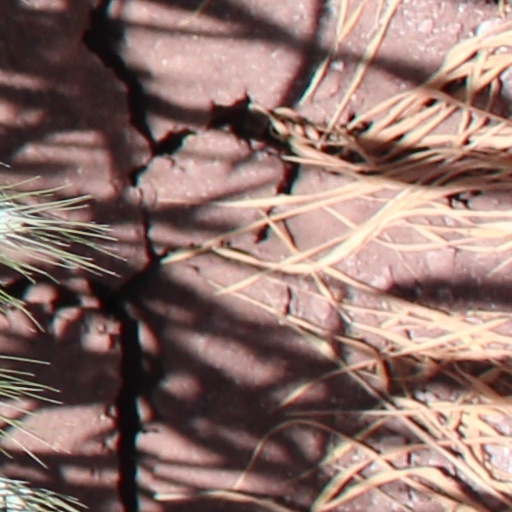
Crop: wheat